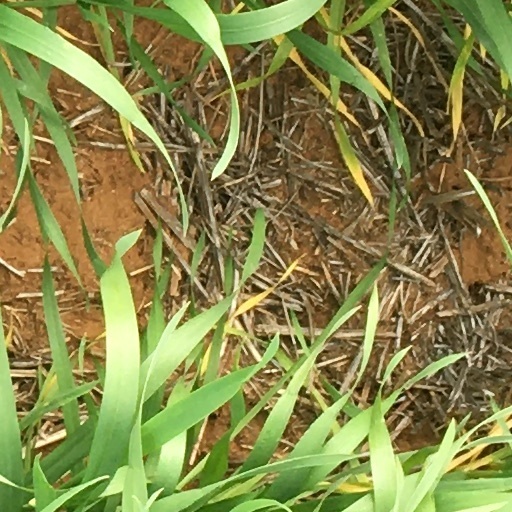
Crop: wheat